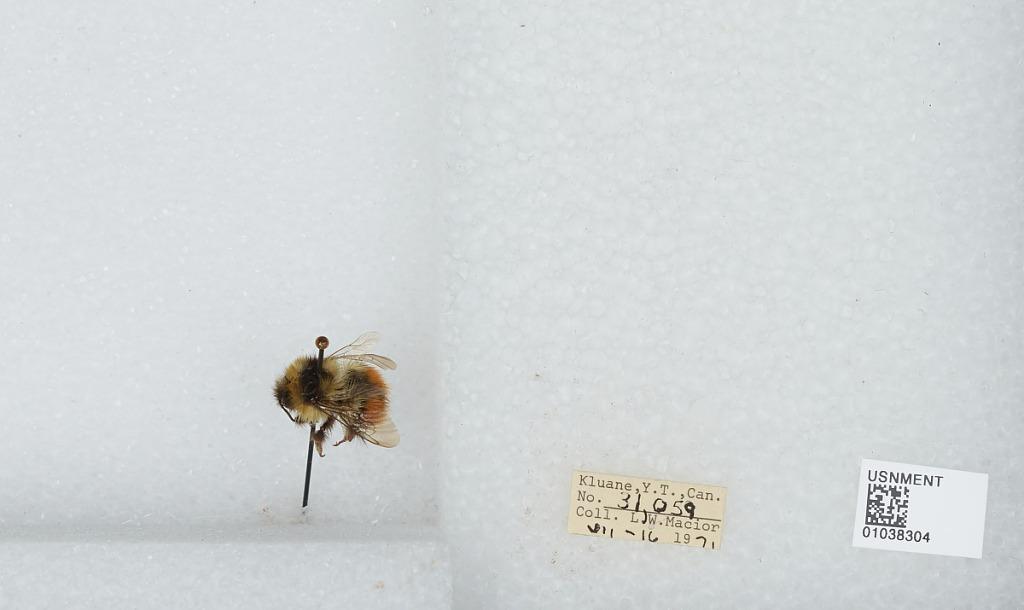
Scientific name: Bombus (Pyrobombus) sylvicola Kirby
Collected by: L. Macior
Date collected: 1971-7-16
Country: Canada
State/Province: Yukon Territory
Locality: Kluane
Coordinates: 60.75, -139.5